Upper Noteć Canals

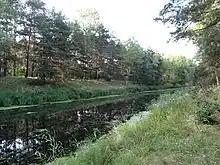
GornoNotecki Canal in Murowaniec

The new Notecki Canal was established in the 19th century, as a result of many years of work aiming at regulating the water flow in the upper Noteć valley: indeed, before its construction, the uncontrolled river bed winded from Łabiszyn through Brzoza to Rynarzewo in a sweeping arc, regularly flooding the vicinity of its meanders.